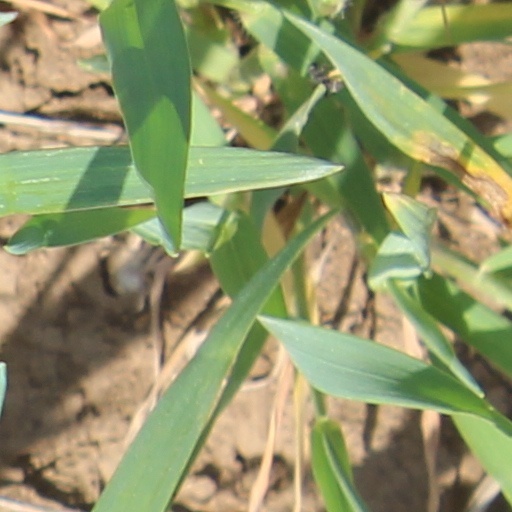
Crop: wheat